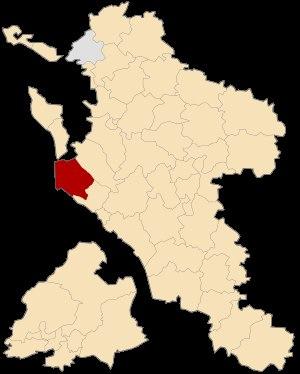
Le canton de Tremblade est une division administrative française située dans le département de la Charente-Maritime et la région Nouvelle-Aquitaine.
Les Mathes sont une commune du Sud-Ouest de la France, située dans le département de la Charente-Maritime. Ses habitants sont appelés les Mathérons et les Mathérones.